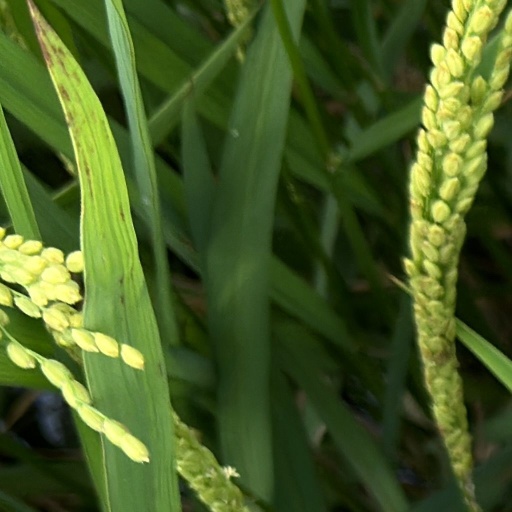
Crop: rice